Al Falayah Fort

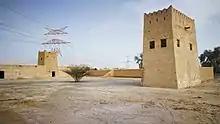
Al Falayah Fort in Ras Al Khaimah

Al Falayah fort is an 18th-century fort in Ras Al Khaimah, United Arab Emirates (UAE). Traditionally the summer residence of the ruling Al Qasimi family, the fort was used as a rest house.